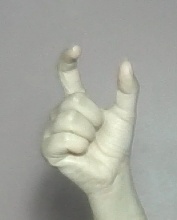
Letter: nun